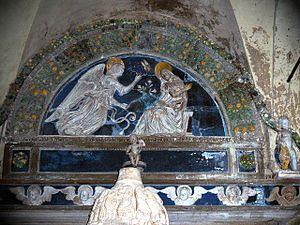
La Basilique San Frediano est une des plus anciennes églises de Lucques, en Toscane, située sur la place homonyme, elle est de style roman.